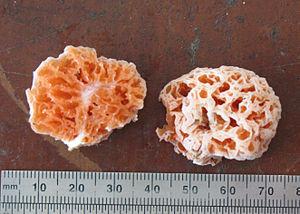
Spongiforma est un genre de champignons de la famille des Boletaceae.
Spongiforma squarepantsii est une espèce de champignons de la famille des Boletaceae.